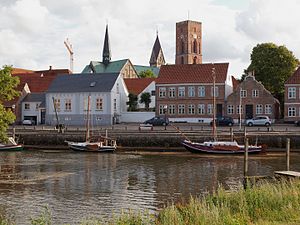
Ribe
Skibbroen i Ribe set fra Hovedengen
Ribe er en by i Sydvestjylland og var tidligere formelt en del af de sønderjyske enklaver som tilhørte kongeriget. Byen har 8.317 indbyggere, hører til Esbjerg Kommune og er beliggende i Region Syddanmark. Ribe er Danmarks ældste by. Den ligger i et fladt marskområde ikke langt fra Vesterhavet og har gennem historien været præget af oversvømmelser. Ribe Å slynger sig igennem byen, videre over marsken og ud i Vadehavet ved Kammerslusen.